Edward Knobel

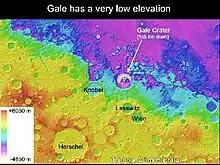
The Knobel Crater is located next to the Gale (crater)

One of Knobel's daughters, Emily Maud Knobel, was a Fellow of the Zoological Society and an expert on parrots, particularly their care in captivity.